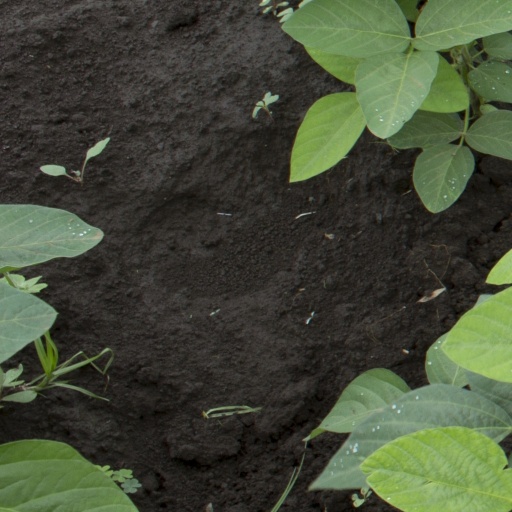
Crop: soybean